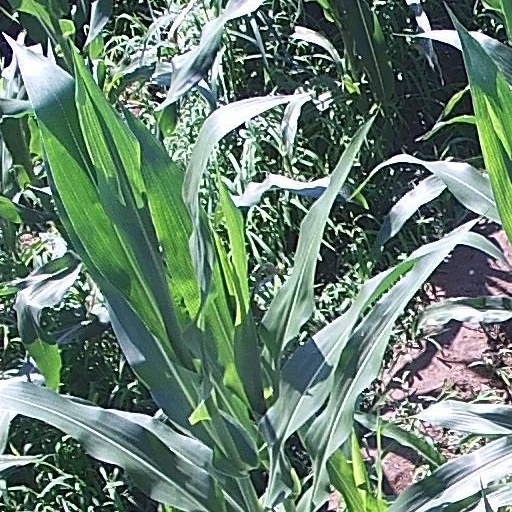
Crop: maize; corn